List of volcanic craters in Arizona

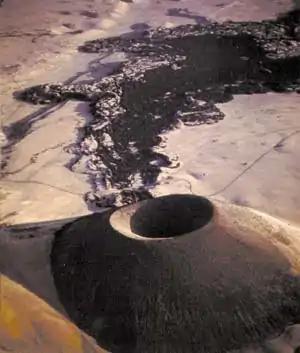
S P Crater

The United States National Geodetic Survey lists 28 volcanic craters in the state of Arizona.